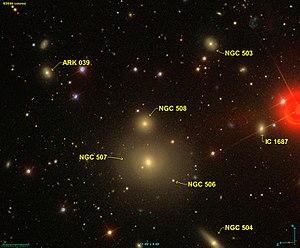
Image créée à l'aide du logiciel Aladin Sky Atlas du Centre de Données astronomiques de Strasbourg et des données de SDSS (Sloan Digital Sky Survey).
NGC 508 est une galaxie elliptique située dans la constellation des Poissons à environ 247 millions d'années-lumière de la Voie lactée. Elle a été découverte par l'astronome germano-britannique William Herschel en 1784.